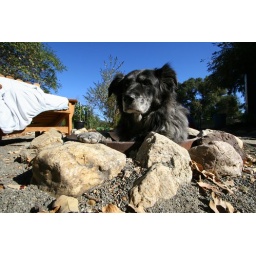
enjoyed in the fire pit in the courtyard. gotta love pig dog rain!